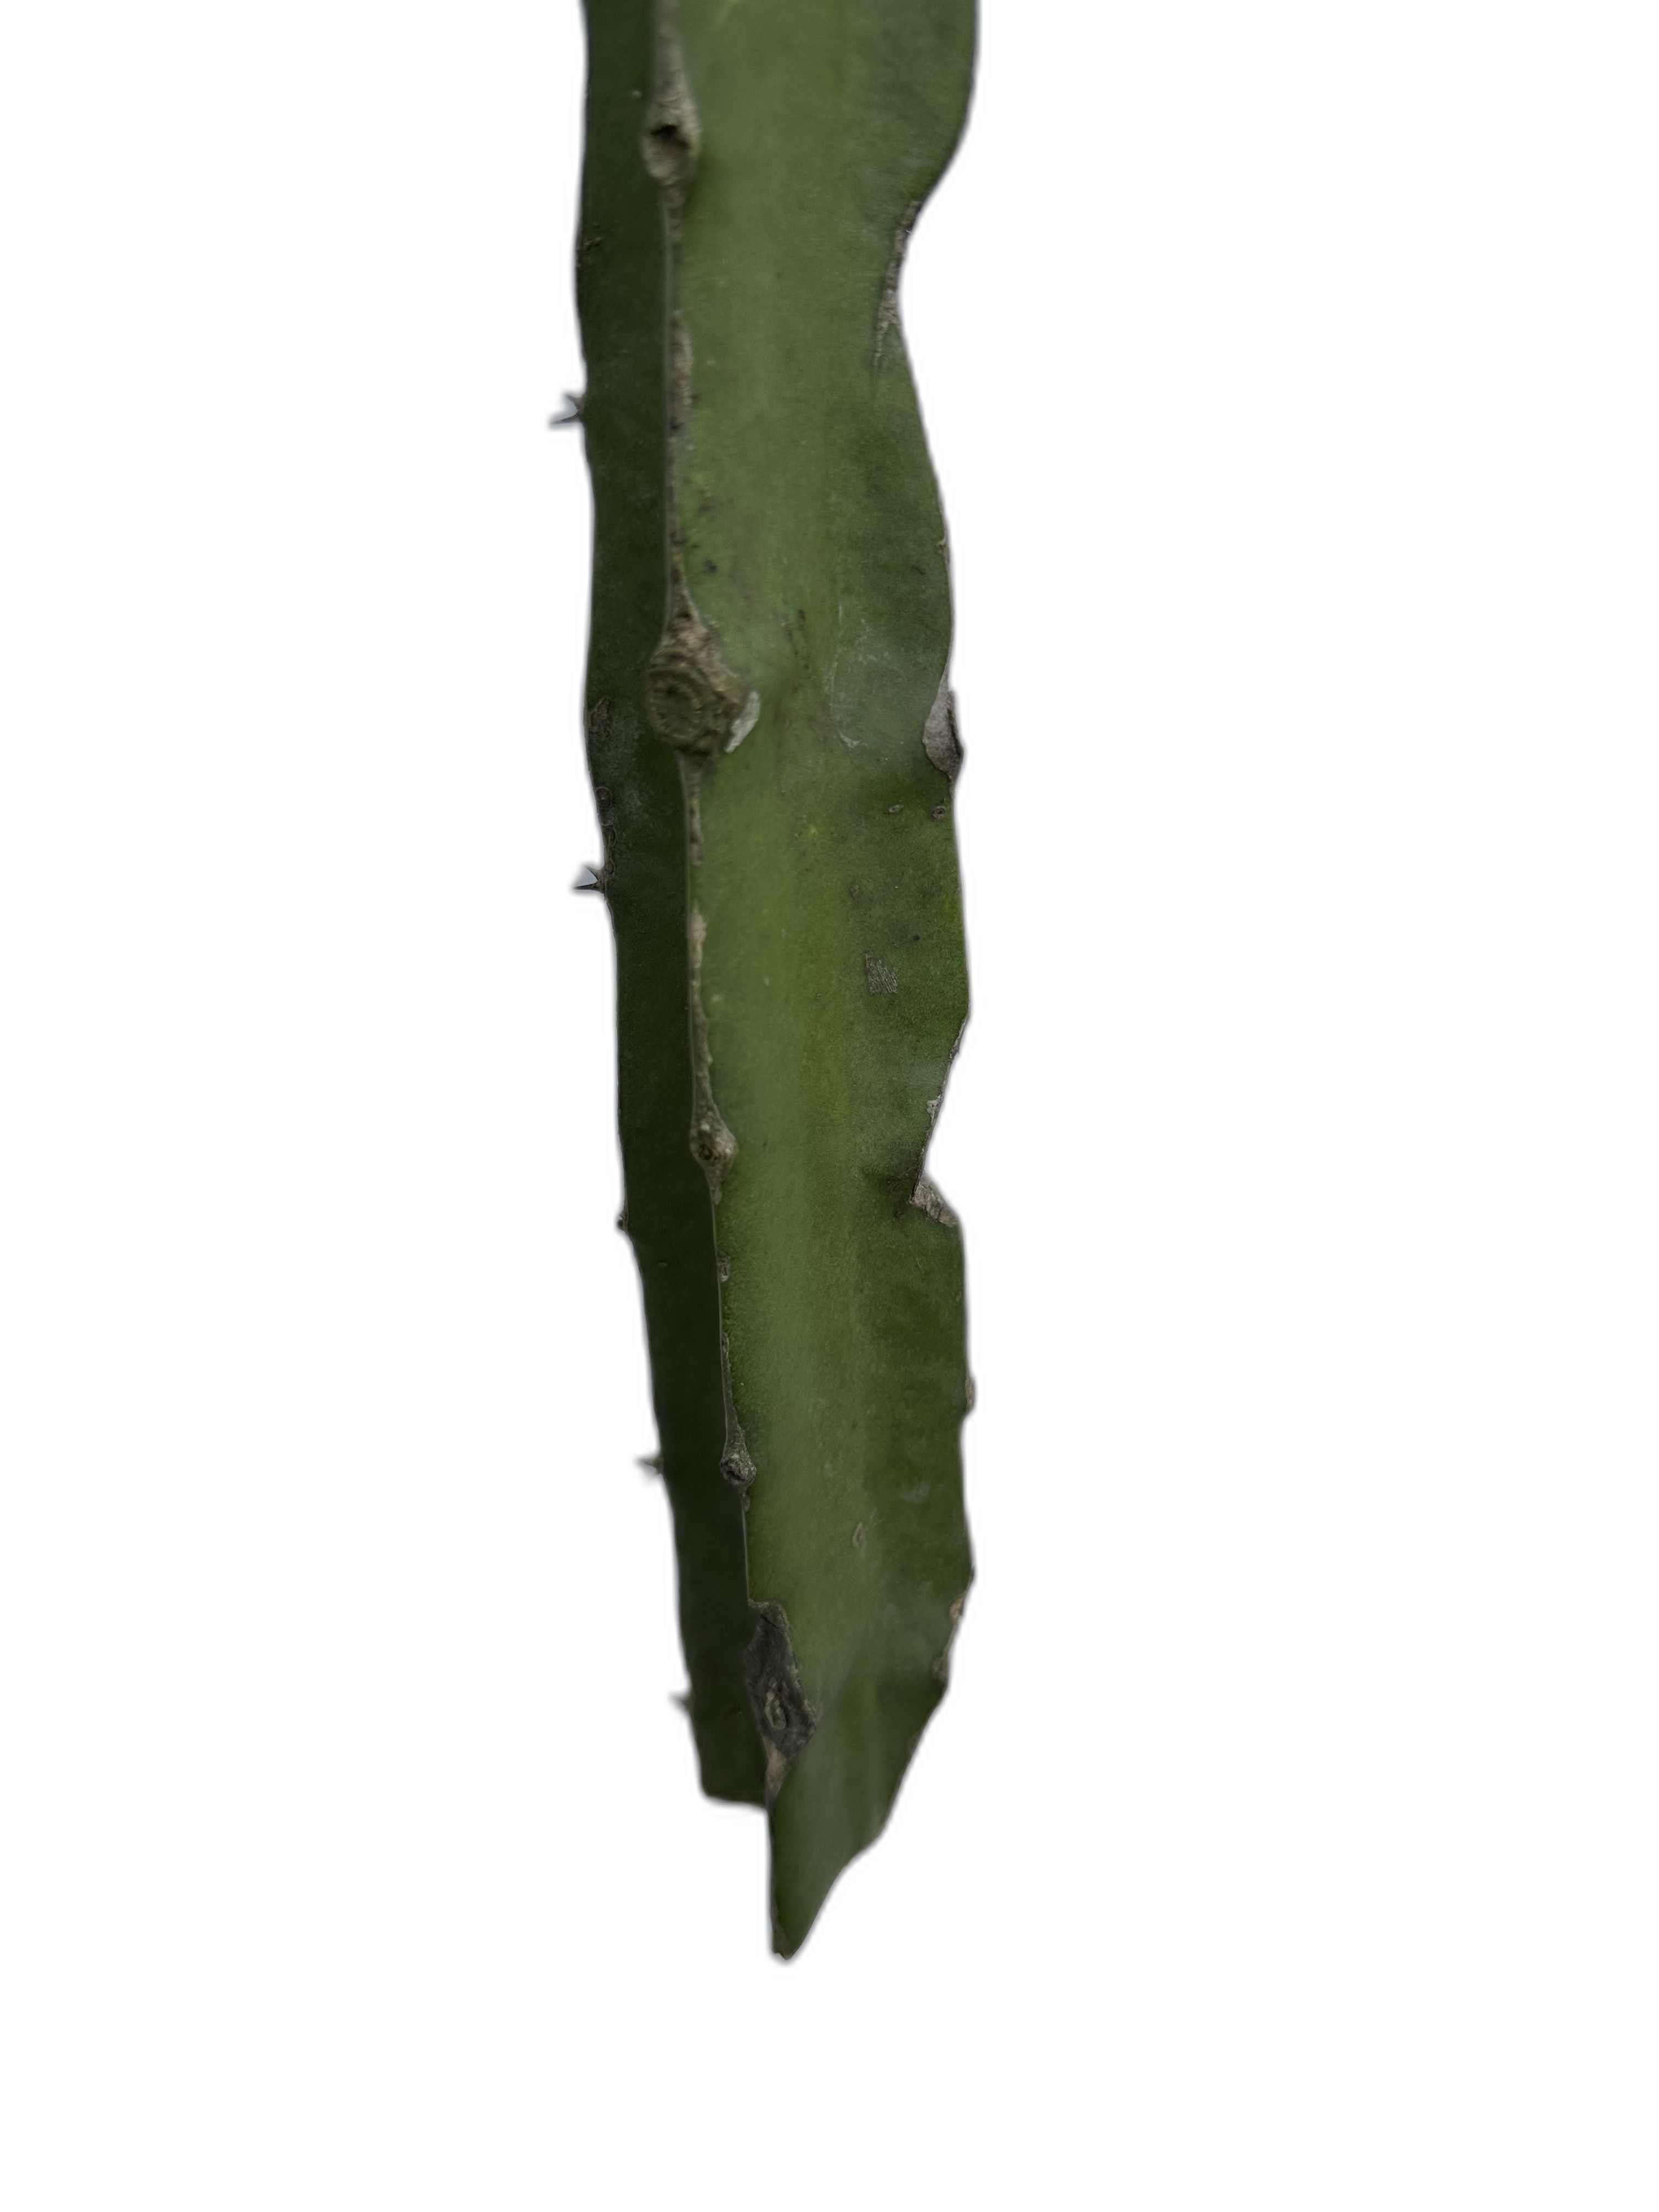
Label: Good leaf